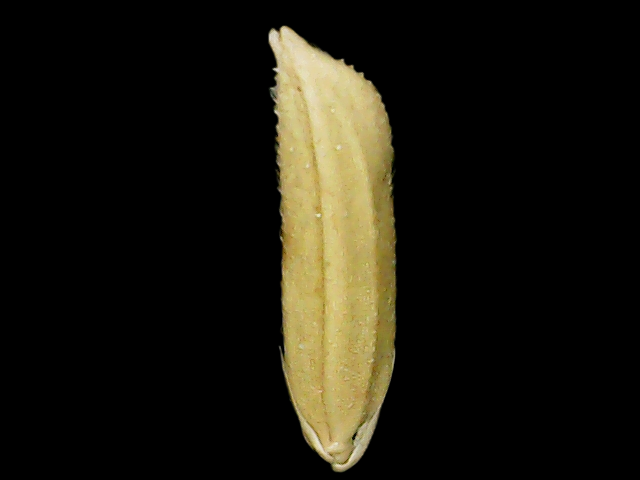
Rice variety: Binadhan20